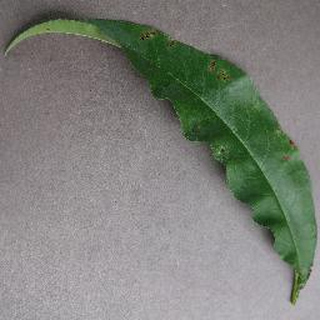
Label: peach_bacterial_spot